Holborn Theatre

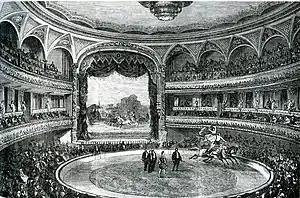
The New Royal Amphitheatre in "The Illustrated London News" (June 1867) showing the equestrian ring with the small stage behind

The Holborn Theatre was a theatre on High Holborn in London which opened in 1867 as the New Royal Amphitheatre and operated as an equestrian ring and theatre until 1886. During its short existence the theatre underwent numerous name changes, becoming the Holborn Theatre in 1884.